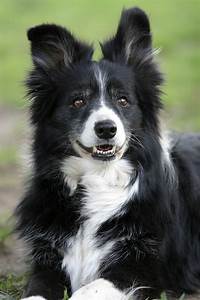
Label: dog